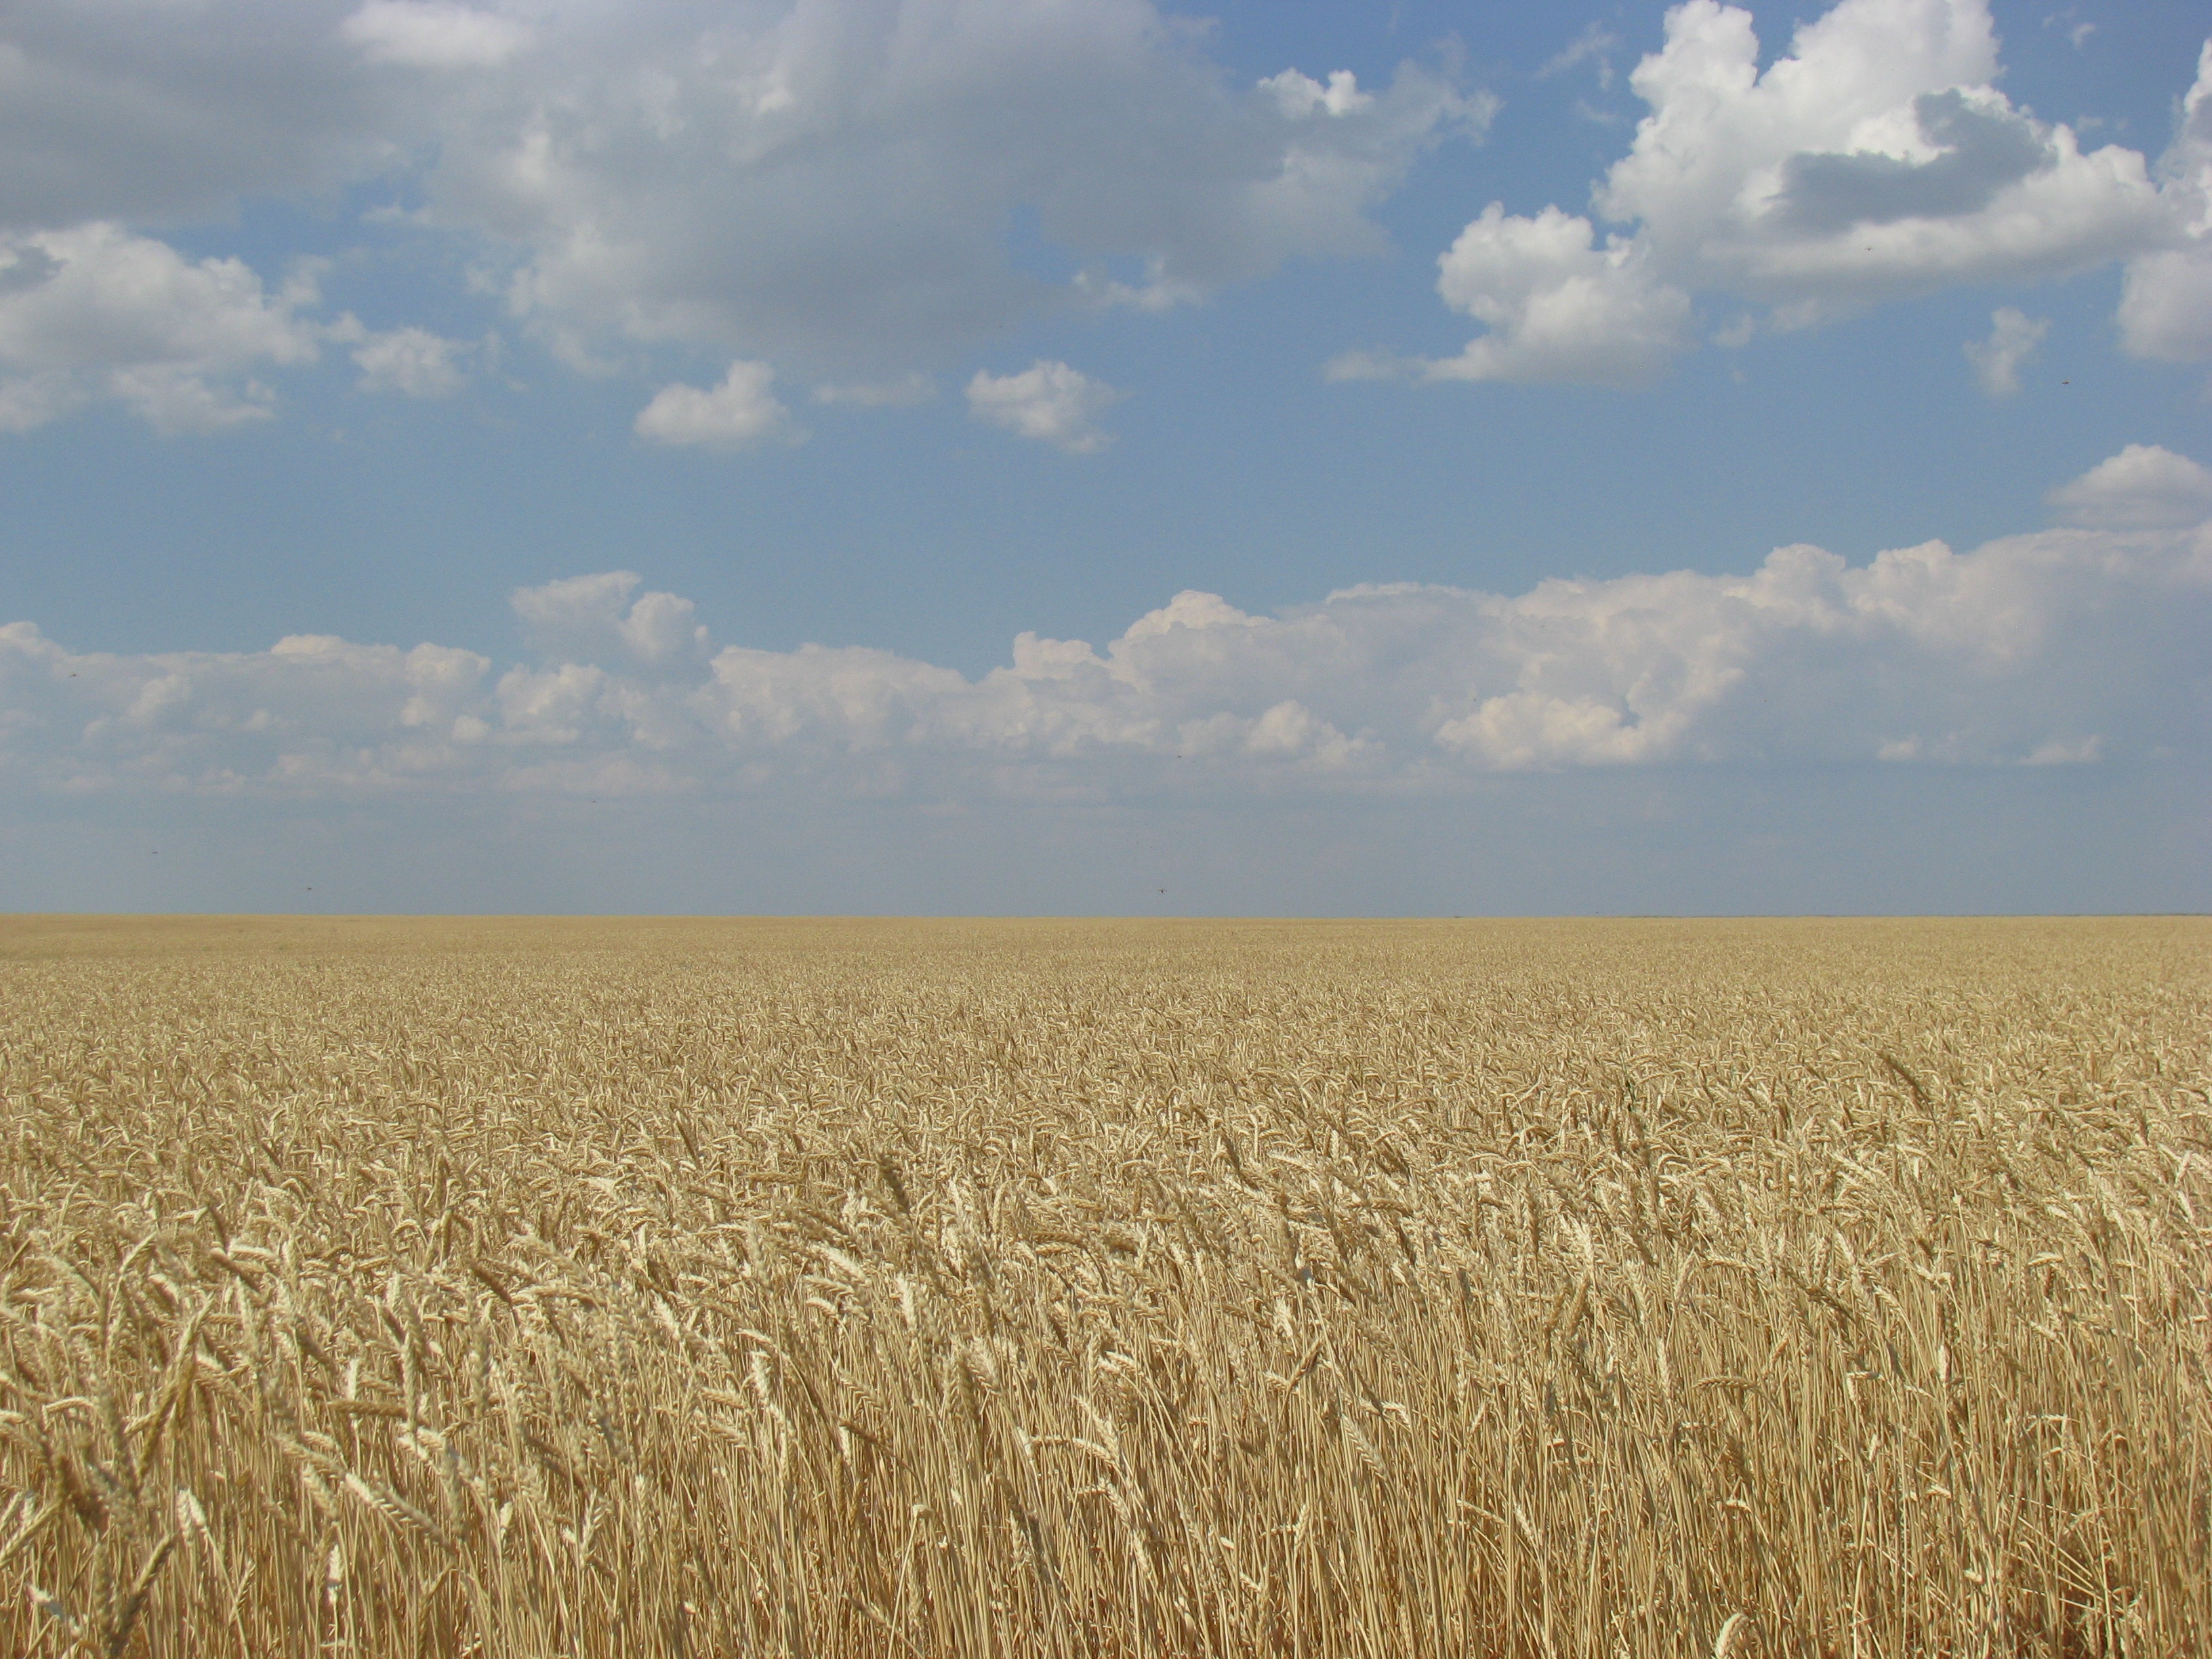
horizon, plant, sky, field, wheat, prairie, summer, food, produce, crop, soil, agriculture, plain, grassland, ecosystem, august, steppe, flowering plant, commodity, grass family, land plant, food grain